Dieudonné Disi

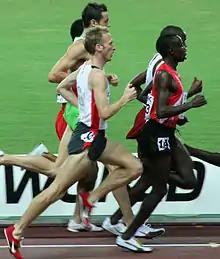
Dieudonné Disi (right) in 2007

Dieudonné Disi (born 24 November 1980 in Ntyazo, Butare) is a Rwandan long-distance and cross country runner.